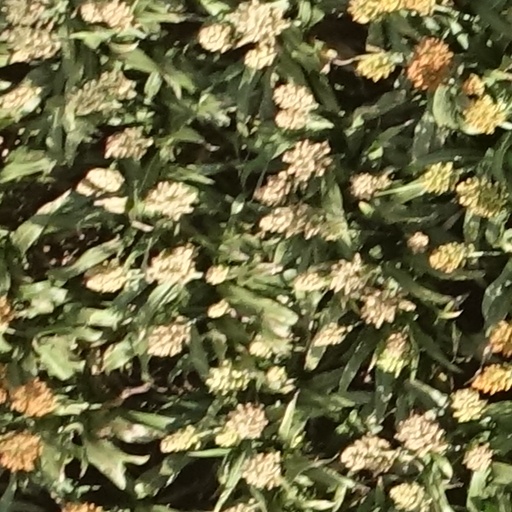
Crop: sorghum